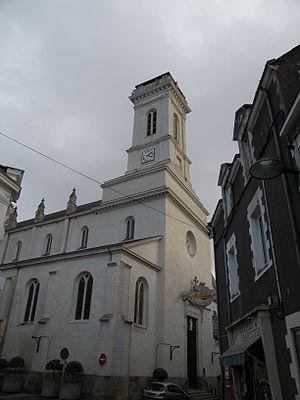
Église Saint-Étienne de Saint-Étienne-de-Montluc. Inscrite à l'ISMH par arrêté du 5 octobre 2007.
La liste des églises de la Loire-Atlantique recense de la manière la plus complète possible les églises, cathédrales et basiliques situées dans le département français de la Loire-Atlantique.
Saint-Étienne-de-Montluc est une commune de l'Ouest de la France, située dans le département de la Loire-Atlantique, en région Pays de la Loire, et faisant partie de la Bretagne historique située au sud du Massif armoricain, qui s'étend sur les rives de la Loire, à 40 km de l'océan Atlantique.
Cet article recense les monuments historiques en Loire-Atlantique, en France, répertoriés sur la base Mérimée.